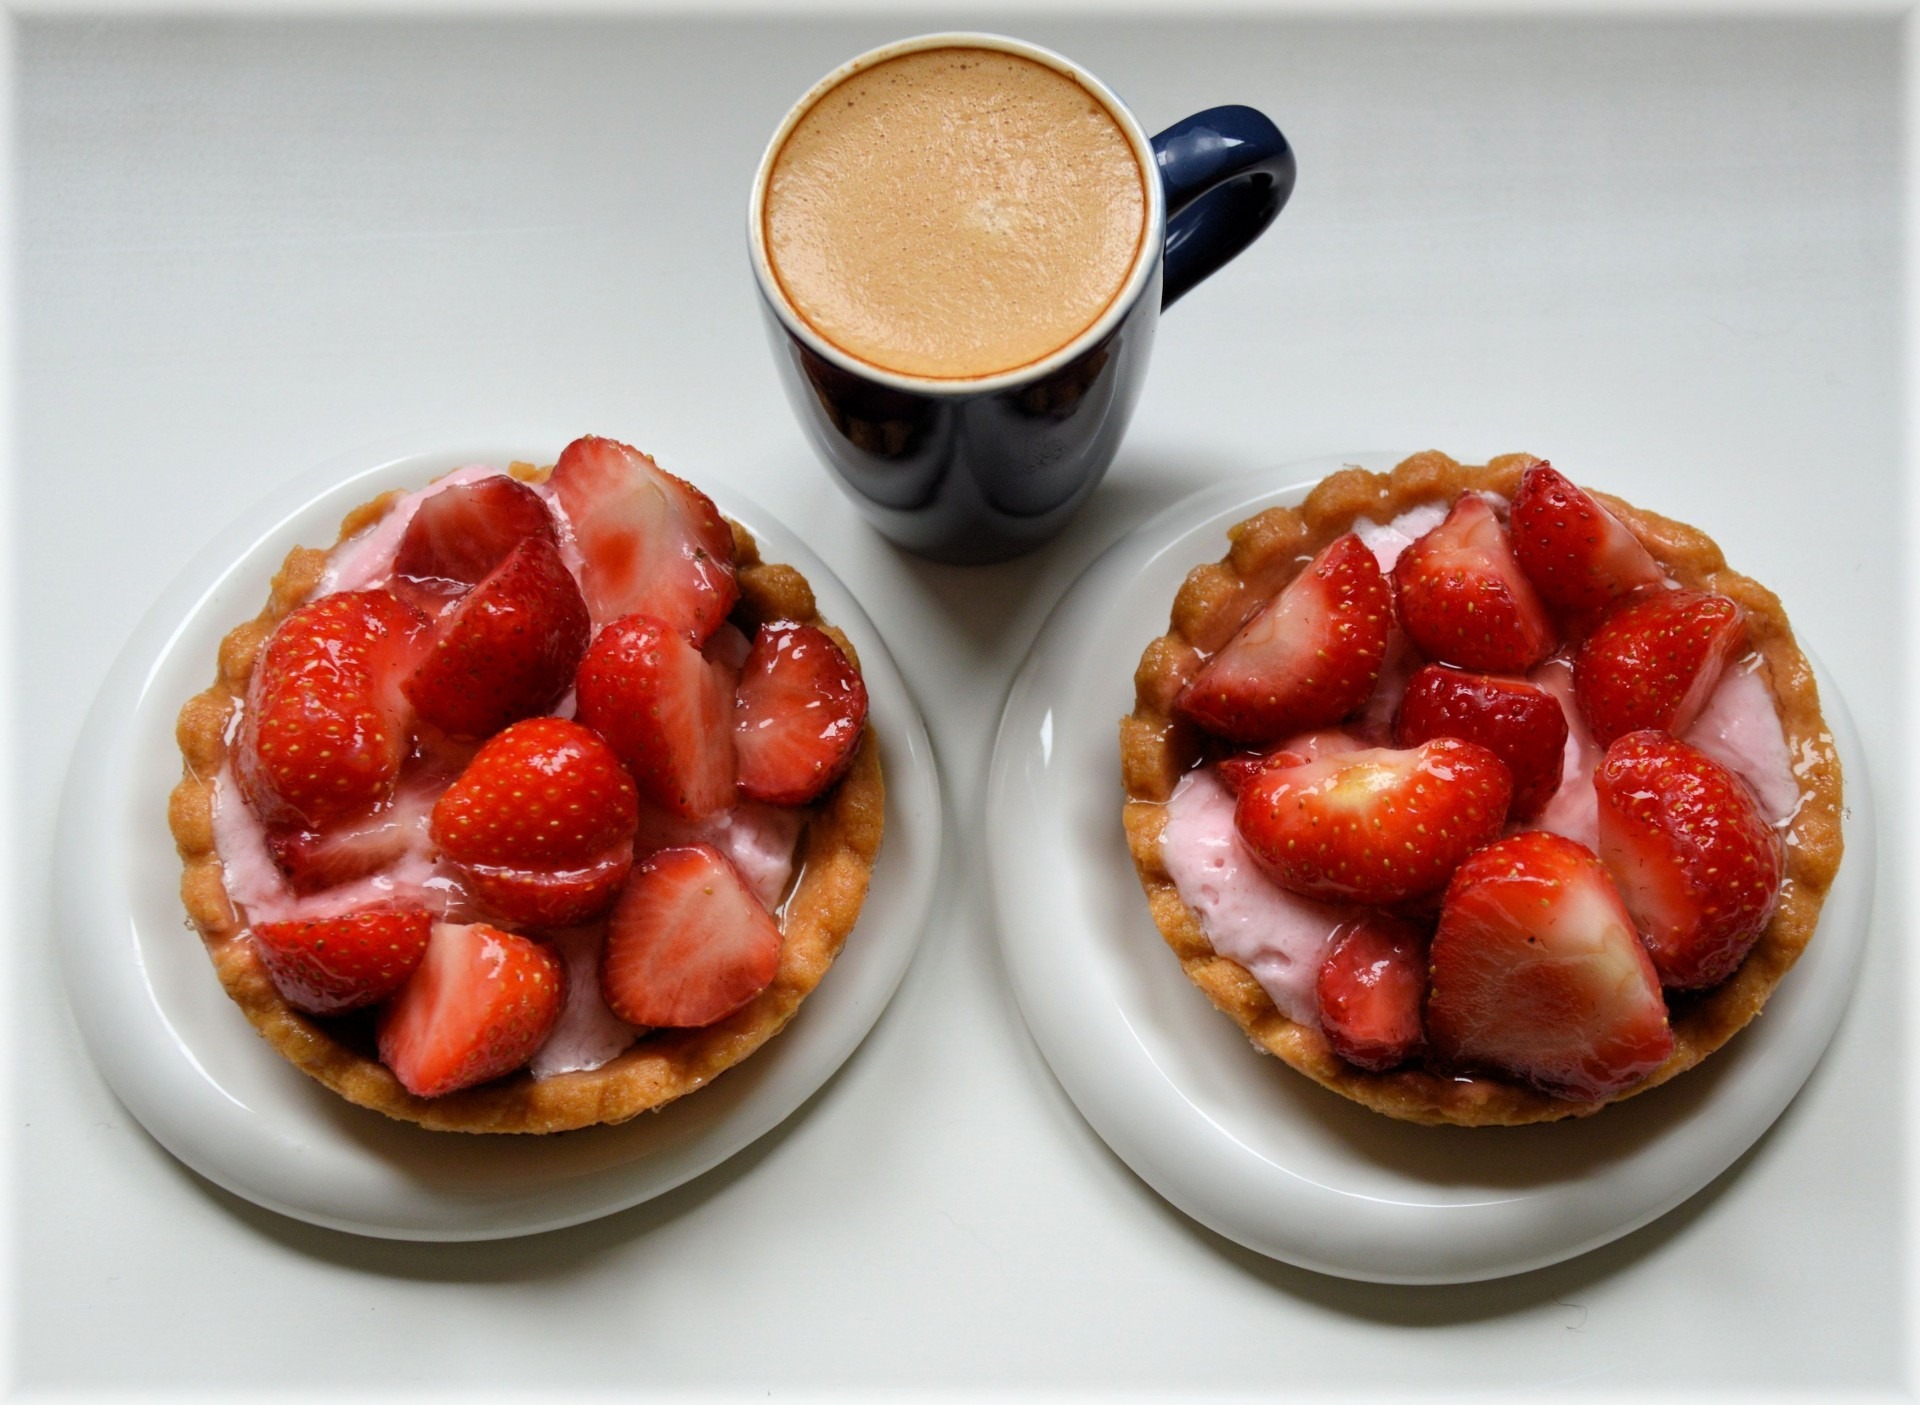
coffee, plant, raspberry, fruit, ripe, dish, meal, food, ingredient, produce, natural, fresh, agriculture, breakfast, juicy, dessert, cuisine, delicious, health, strawberry, nutrition, tasty, raw, strawberries, organic, cakes, nutritious, strawberry pie